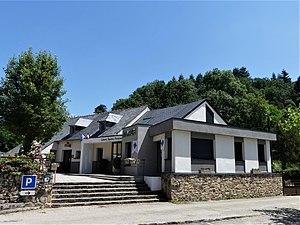
La mairie de Salmiech, Aveyron, France.
Salmiech est une commune française située dans le département de l'Aveyron, en région Occitanie.